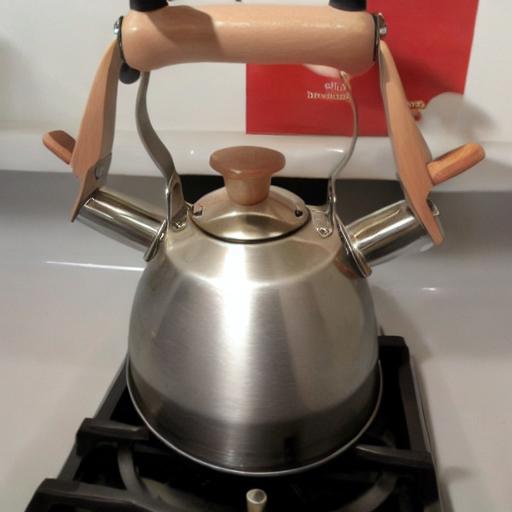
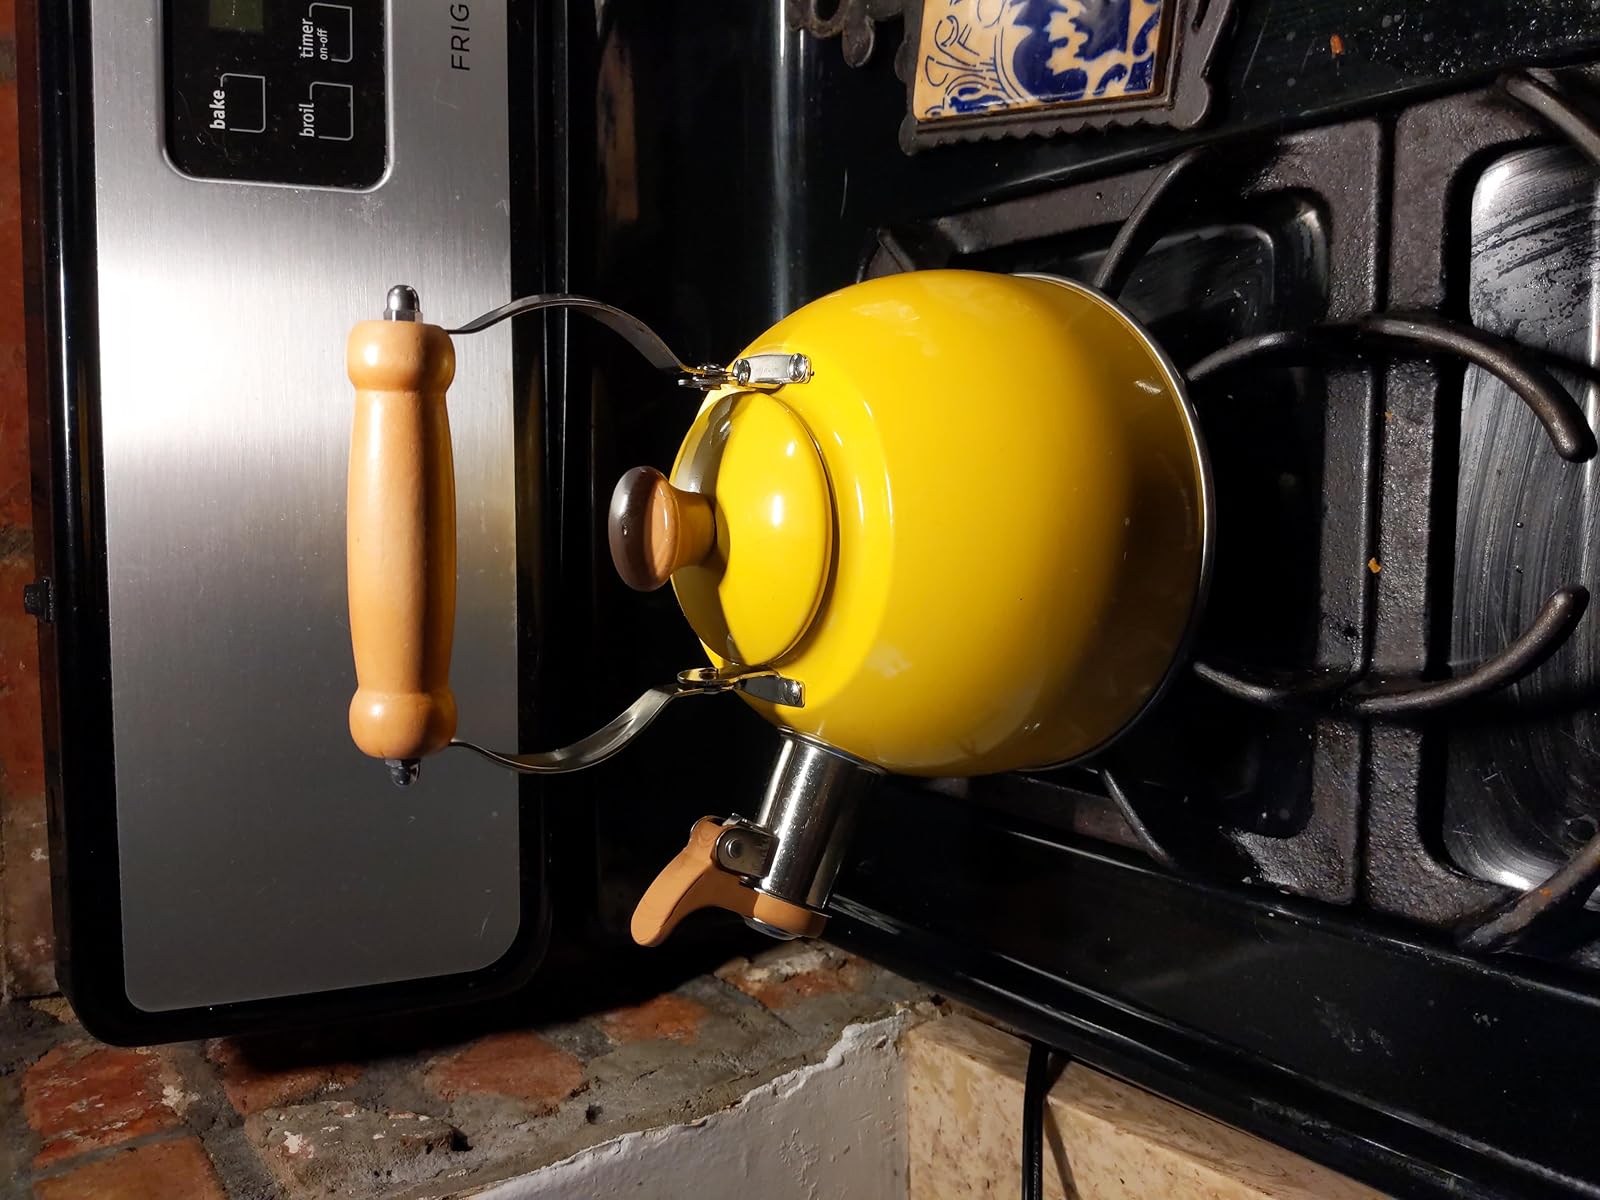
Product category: items_kettle
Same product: no